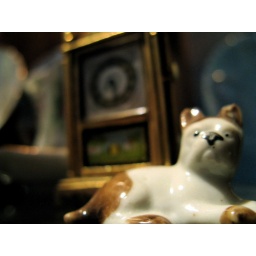
This is a miniature cat figurine and behind that is a grandfather clock pin that I fond in our antique cabinet.